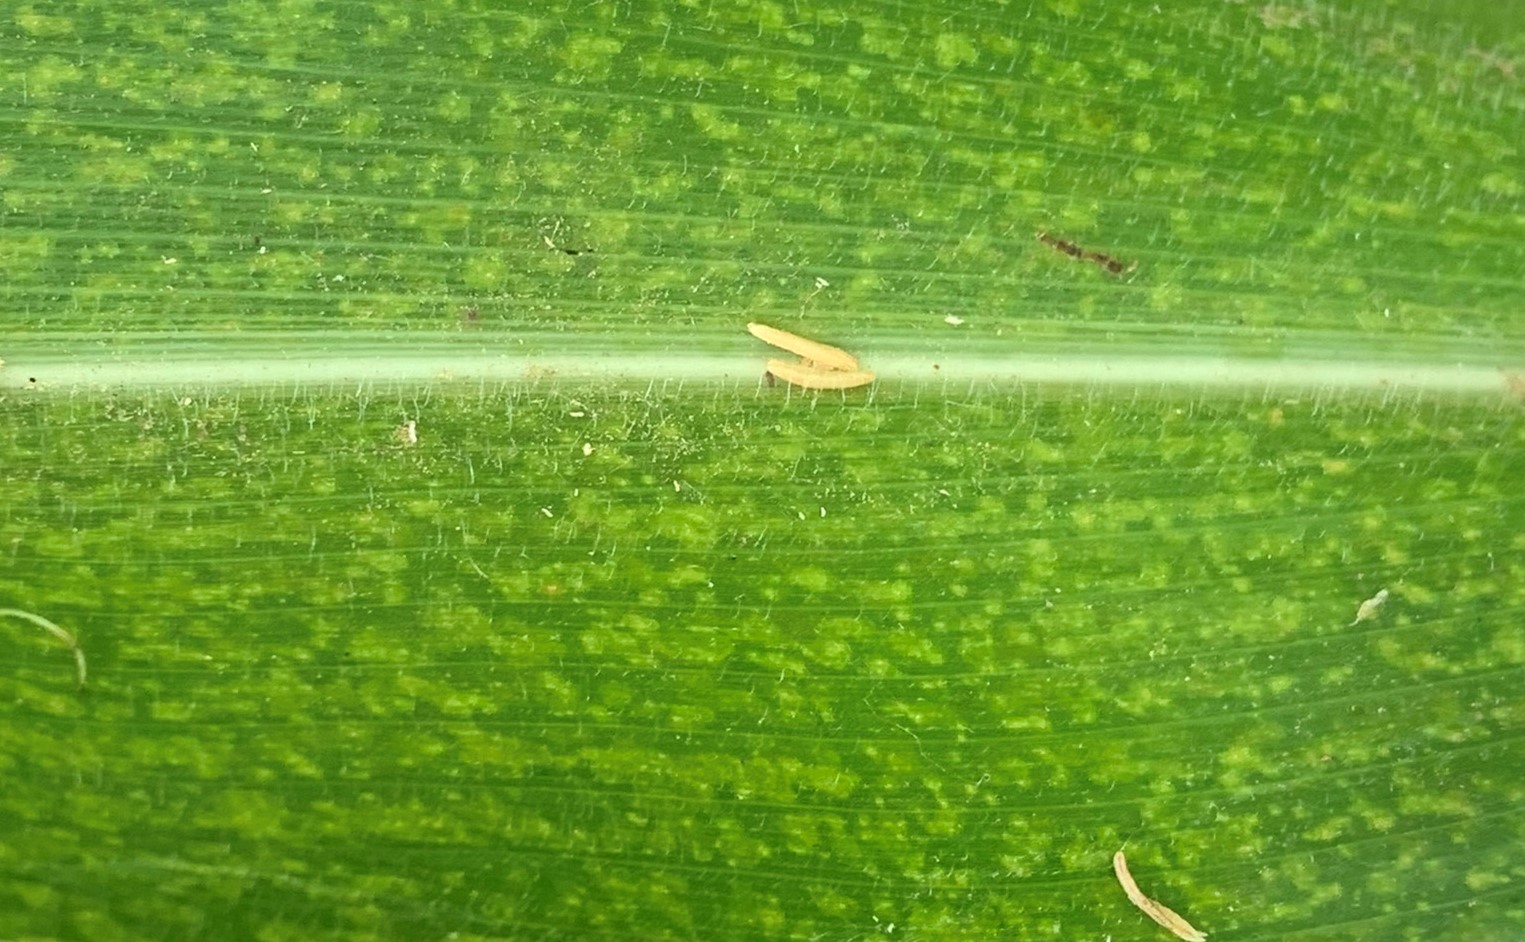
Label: MLN